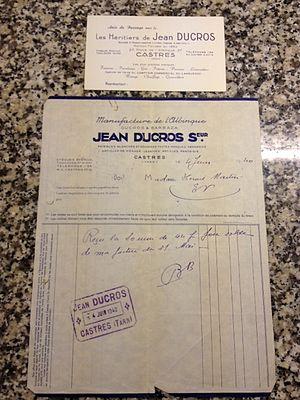
papier à entête datant de 1950
La Faïencerie de Castres est une manufacture de terres vernissées et de faïences fines créée vers 1820 à l'Albinque, un quartier de Castres, sur un terrain appartenant au Grand Séminaire.